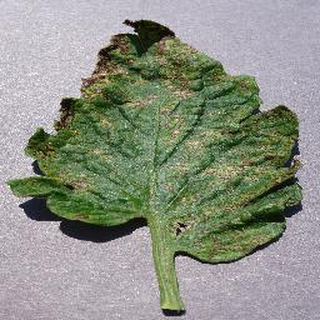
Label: tomato_septoria_leaf_spot